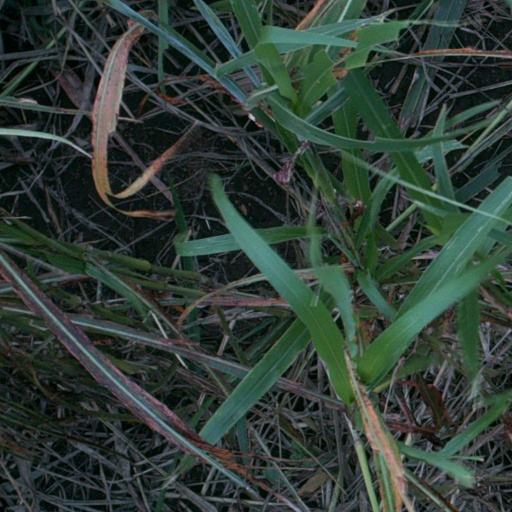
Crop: sorghum